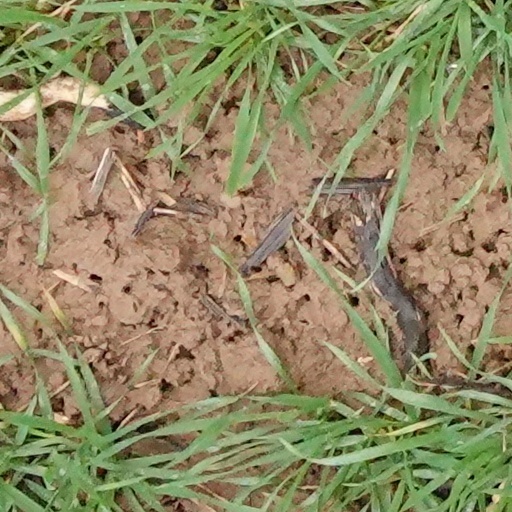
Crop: wheat